Santosh Joshi

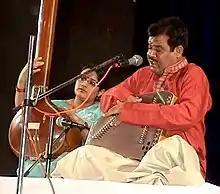
Pt.Santosh Joshi singing raga kirwani in a concert at Town hall

Pandit Santosh Joshi (born 2 July 1960) is an Indian vocalist in the Hindustani classical tradition. He is a member of the Joshi Gharana, a branch of the Lucknow tabla gharana. He is known for the khayal form of singing, as well as for his popular renditions of devotional bhajans and Hori. He is the most recent recipient of the Rajiv Ratna Award of Bikaner.